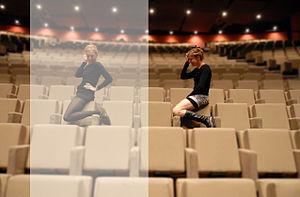
mathilde monnier et la ribot 2
Mathilde Monnier, née à Mulhouse en 1959, est une chorégraphe française de danse contemporaine. Directrice pendant vingt ans du Centre chorégraphique national de Montpellier, elle est nommée, fin 2013, à la tête du Centre national de la danse à Pantin.
Maria Ribot dite La Ribot, née le 19 juillet 1962 à Madrid en Espagne, est une performeuse, danseuse et chorégraphe suisso-espagnole de danse contemporaine. De plus, elle est également metteuse en scène, réalisatrice, artiste-vidéaste et enseignante.